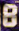
Number: 8